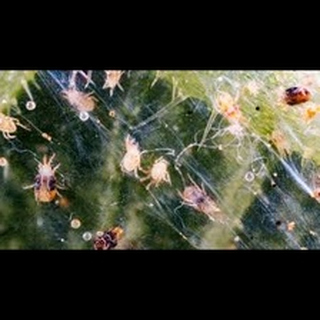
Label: wheat_mite